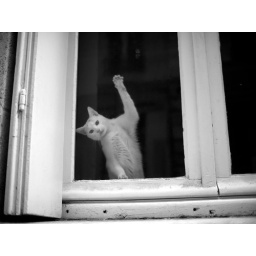
A trapped cat in a house